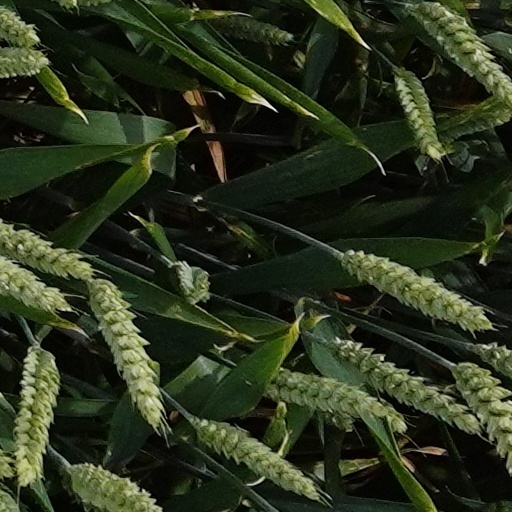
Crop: wheat